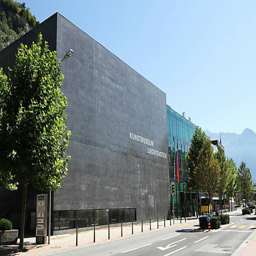
Kunstmuseum Liechtenstein